Wuhou Avenue station

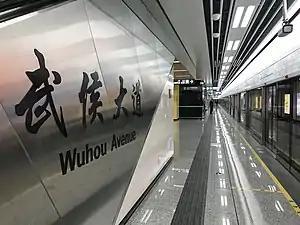

Wuhou Avenue is a station on Line 7 of the Chengdu Metro in China. It was opened on 6 December 2017.